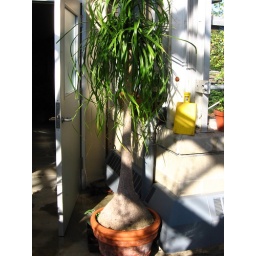
water holding plant in growing house